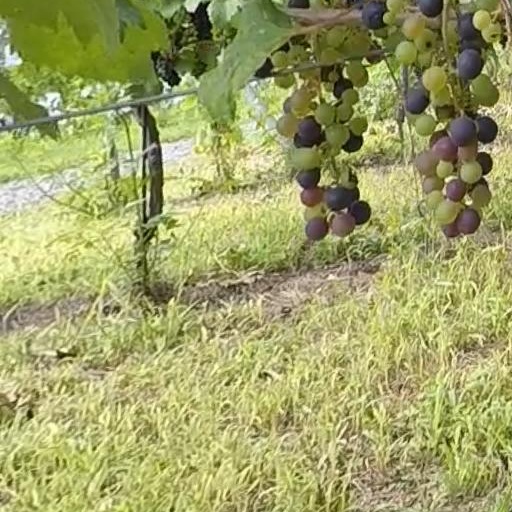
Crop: grape